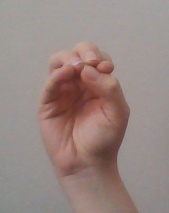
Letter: ha